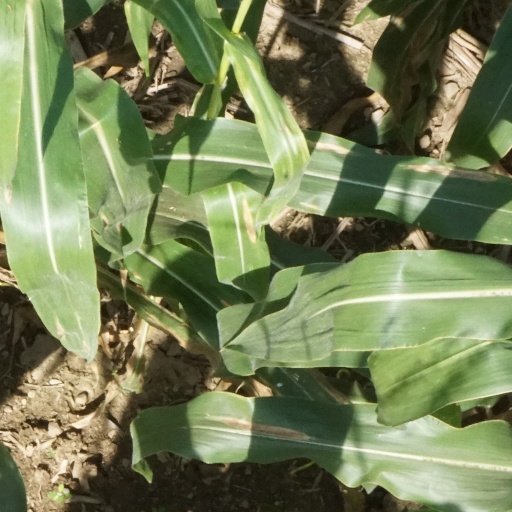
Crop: maize; corn